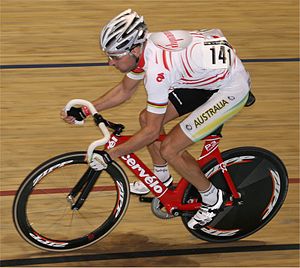
Luke Roberts
Luke Roberts er en australsk cykelrytter, der både kører landevejscykling og banecykling. Han startede sin professionelle holdkarriere i 2002 hos Team ComNet. Han kørte for det danske hold Team CSC i perioden 2005-2007. Og kom efter en periode hos andre hold, tilbage til Bjarne Riis' cykelhold i 2011.